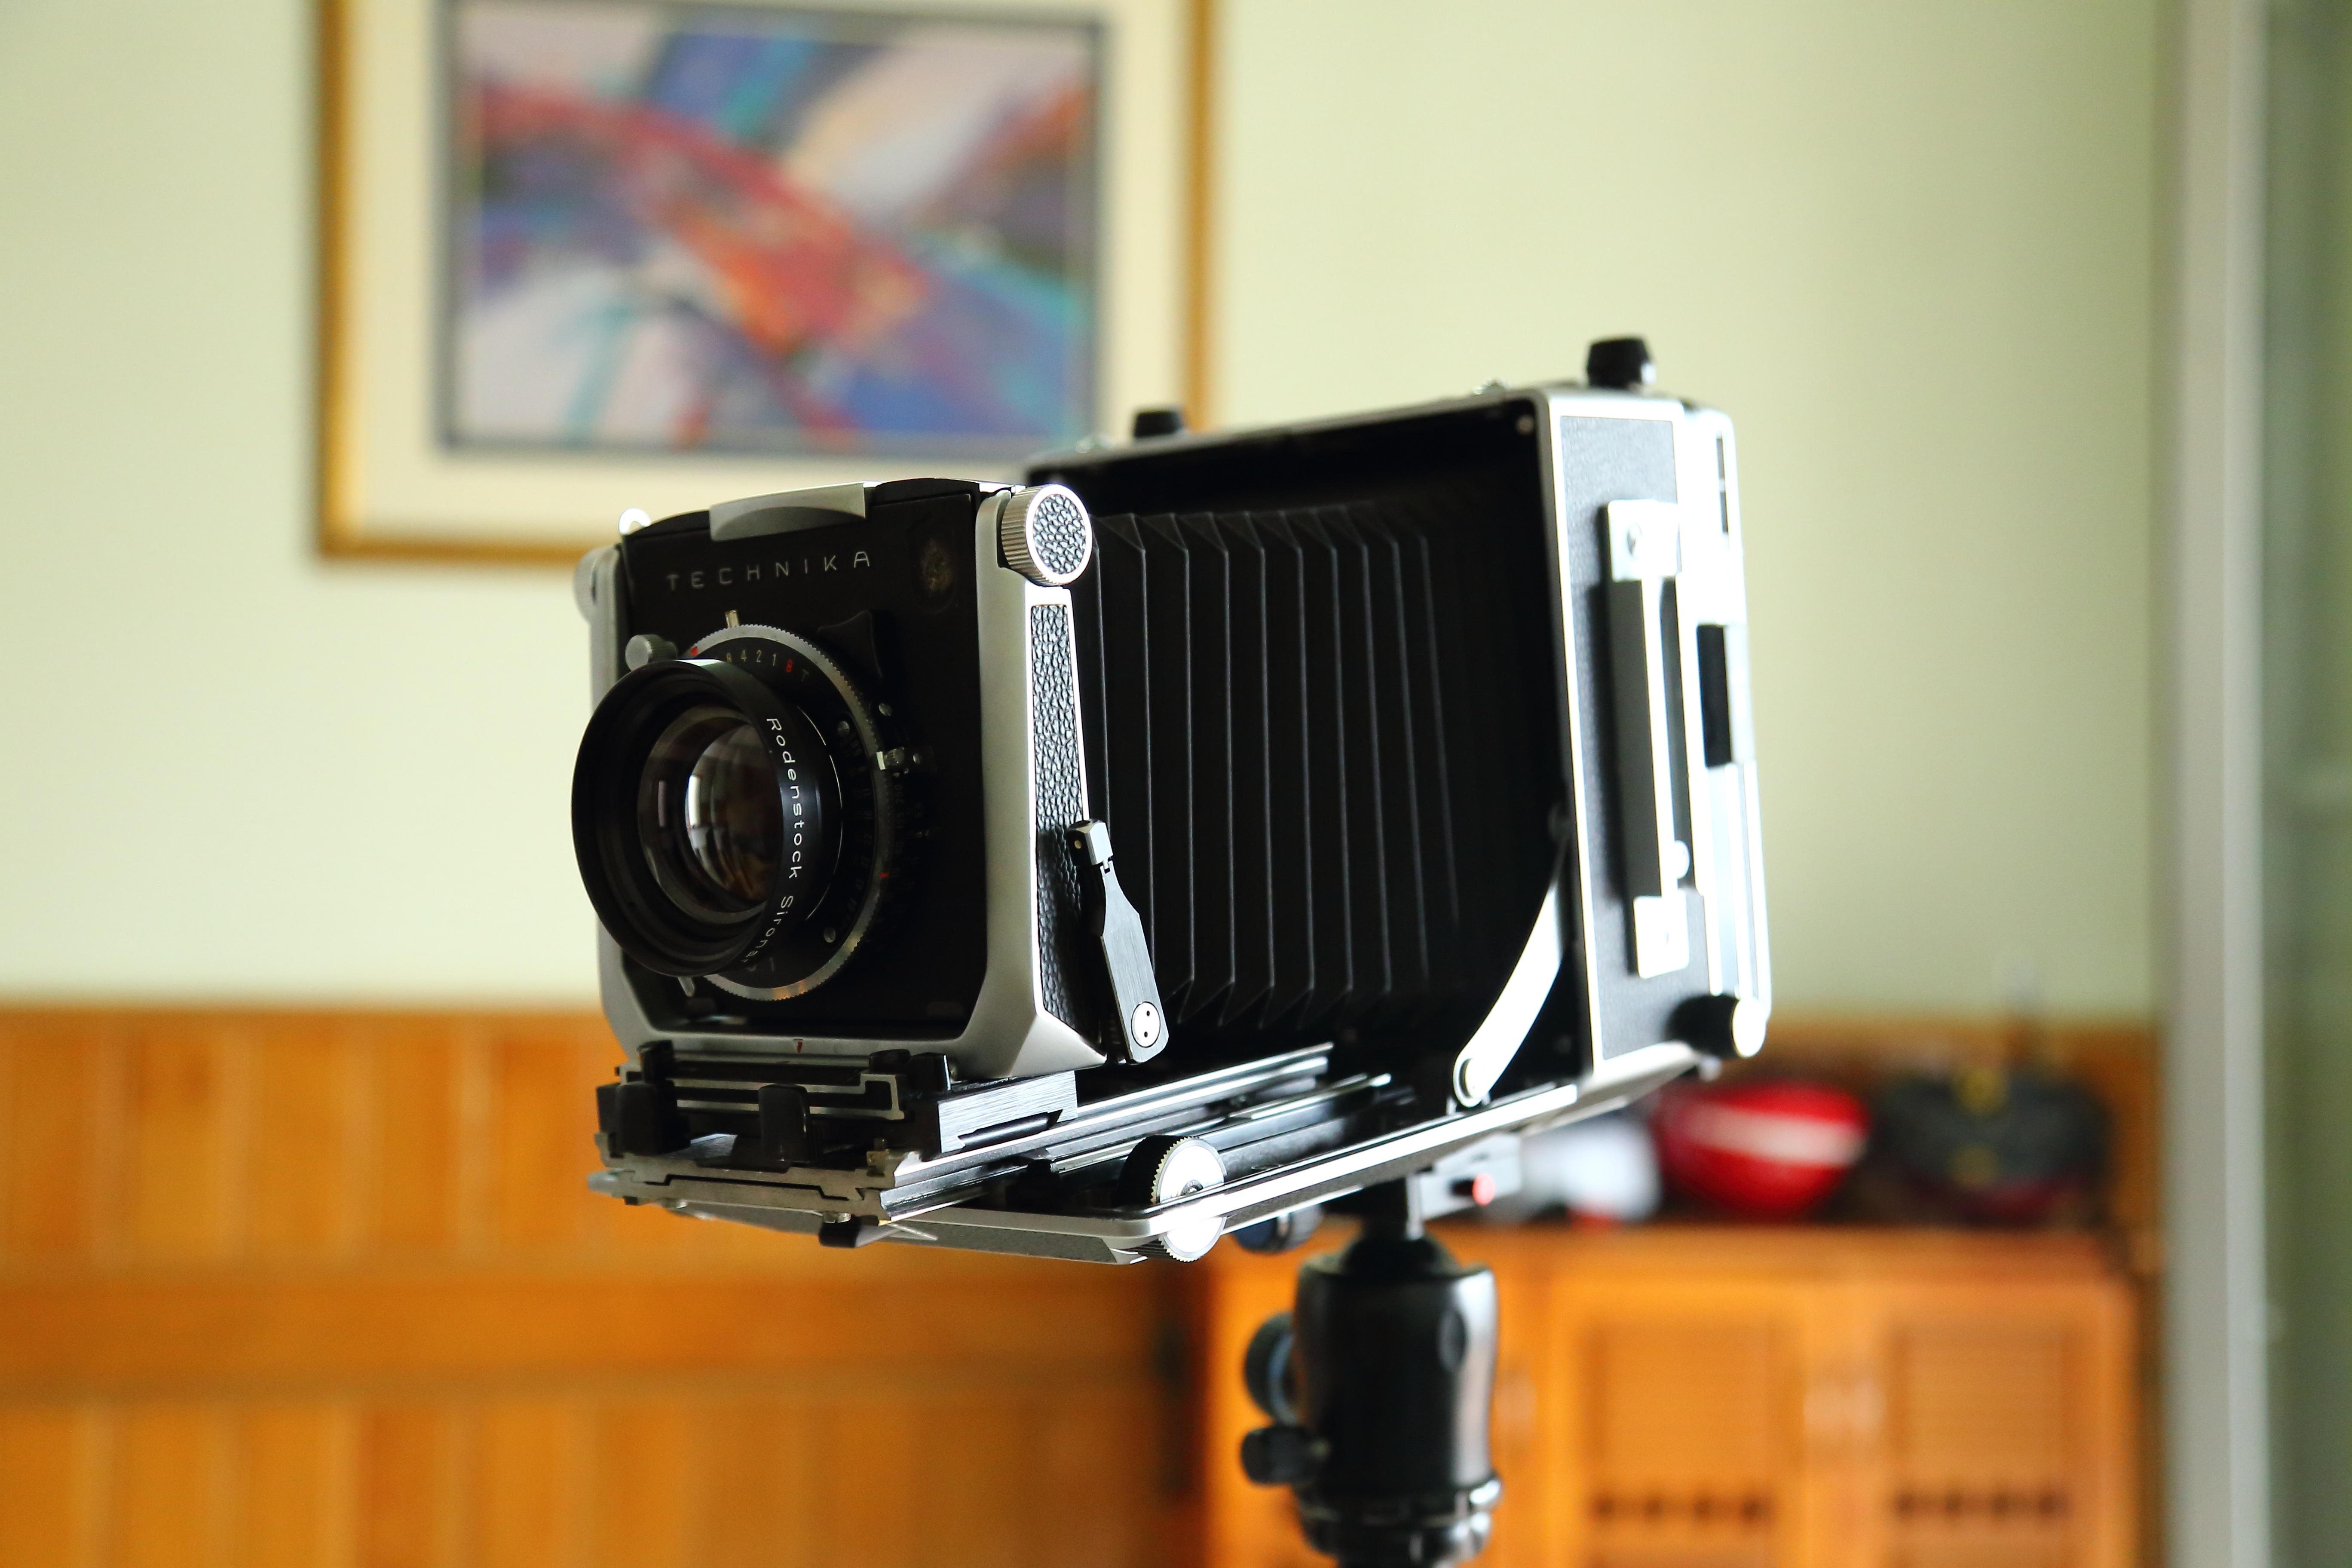
work, working, technology, camera, photography, photographer, automobile, glass, film, tool, photo, slr, steel, spark, decoration, orange, green, reflection, lens, equipment, letter, macro, action, metal, studio, fire, industrial, machine, machinery, factory, blue, industry, professional, tv, black, colorful, yellow, pink, close, optics, heat, skill, material, shutter, laser, circle, energy, burn, manufacturing, sheet, reflex camera, flash, lights, flare, colors, video, digital camera, focus, engineering, mechanical, circular, words, safety, picture, digital, media, zoom, 3d, shot, front, item, boring, iron, arc, production, manufacture, vibrant, melting, camera lens, shape, aperture, objective, photographic, optical, machining, metalwork, diaphragm, coating, cnc, nozzle, digital slr, single lens reflex camera, cameras optics, camera accessory